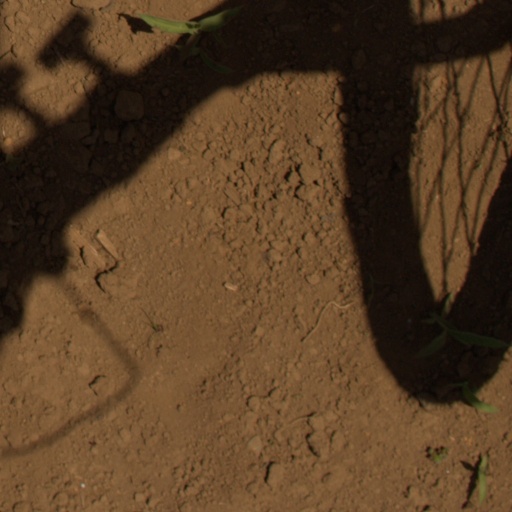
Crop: Jerusalem artichoke